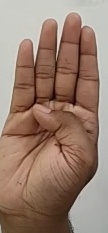
ASL sign: B